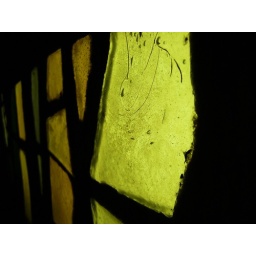
Quite rightly. A yellow stained glass window within the Vatican.